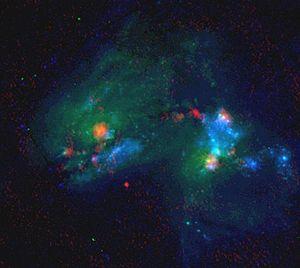
Ces listes de galaxies présentent le dénombrement des galaxies notables selon différents critères.
NGC 3690 est une paire de galaxies en interaction située dans la constellation de la Grande Ourse à environ 142 millions d'années-lumière de la Voie lactée. NGC 3690 a été découverte par l'astronome germano-britannique William Herschel en 1790. Plusieurs sources identifient de façon erronée IC 694 à NGC 3690. Par exemple, IC 3694 et NGC 3690 partagent la même désignation VV 118, alors que ce sont deux galaxies distinctes.